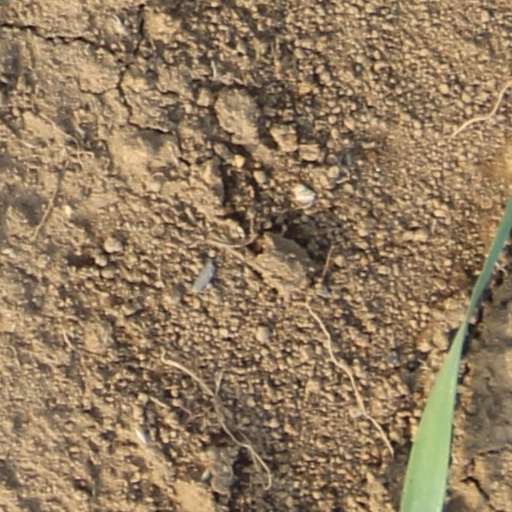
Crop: wheat